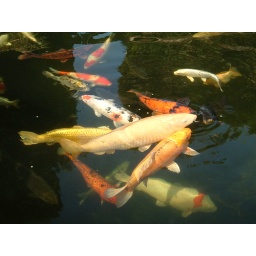
koi various sizes and colours swimming around a fish pond